General Motors EV1

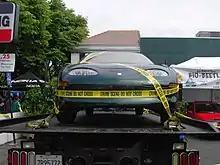
An EV1 at a promotional event for the ""Who Killed The Electric Car?"" film

The electric motor in the EV1 operated on a 3-phase AC induction system, generating at 7,000 revolutions per minute (RPMs). The EV1 could maintain its full torque capacity across its entire power range, delivering of torque from 0 to 7,000 RPMs. Power was transmitted to the front wheels through an integrated single-speed reduction transmission.